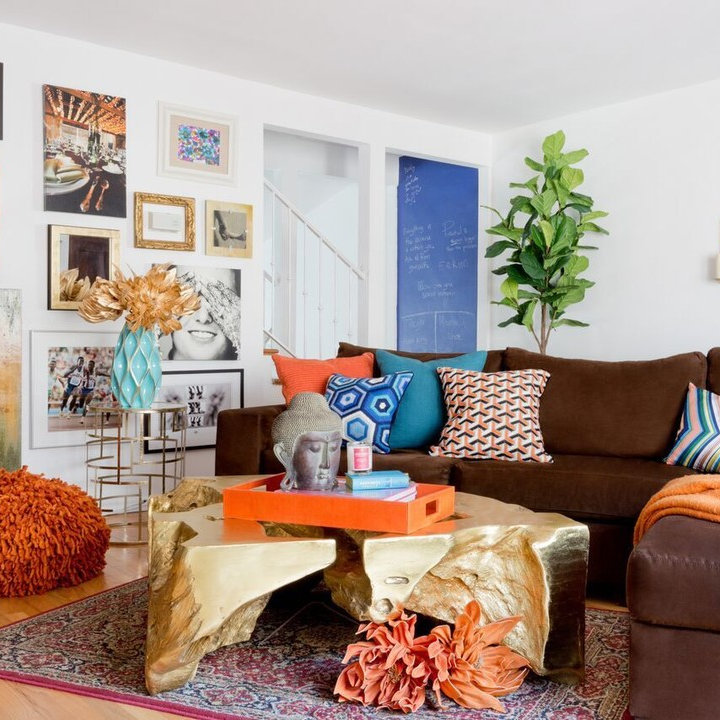
Style: ArtDeco